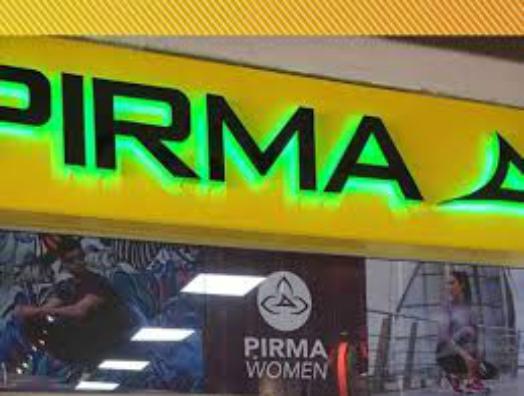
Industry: Clothes